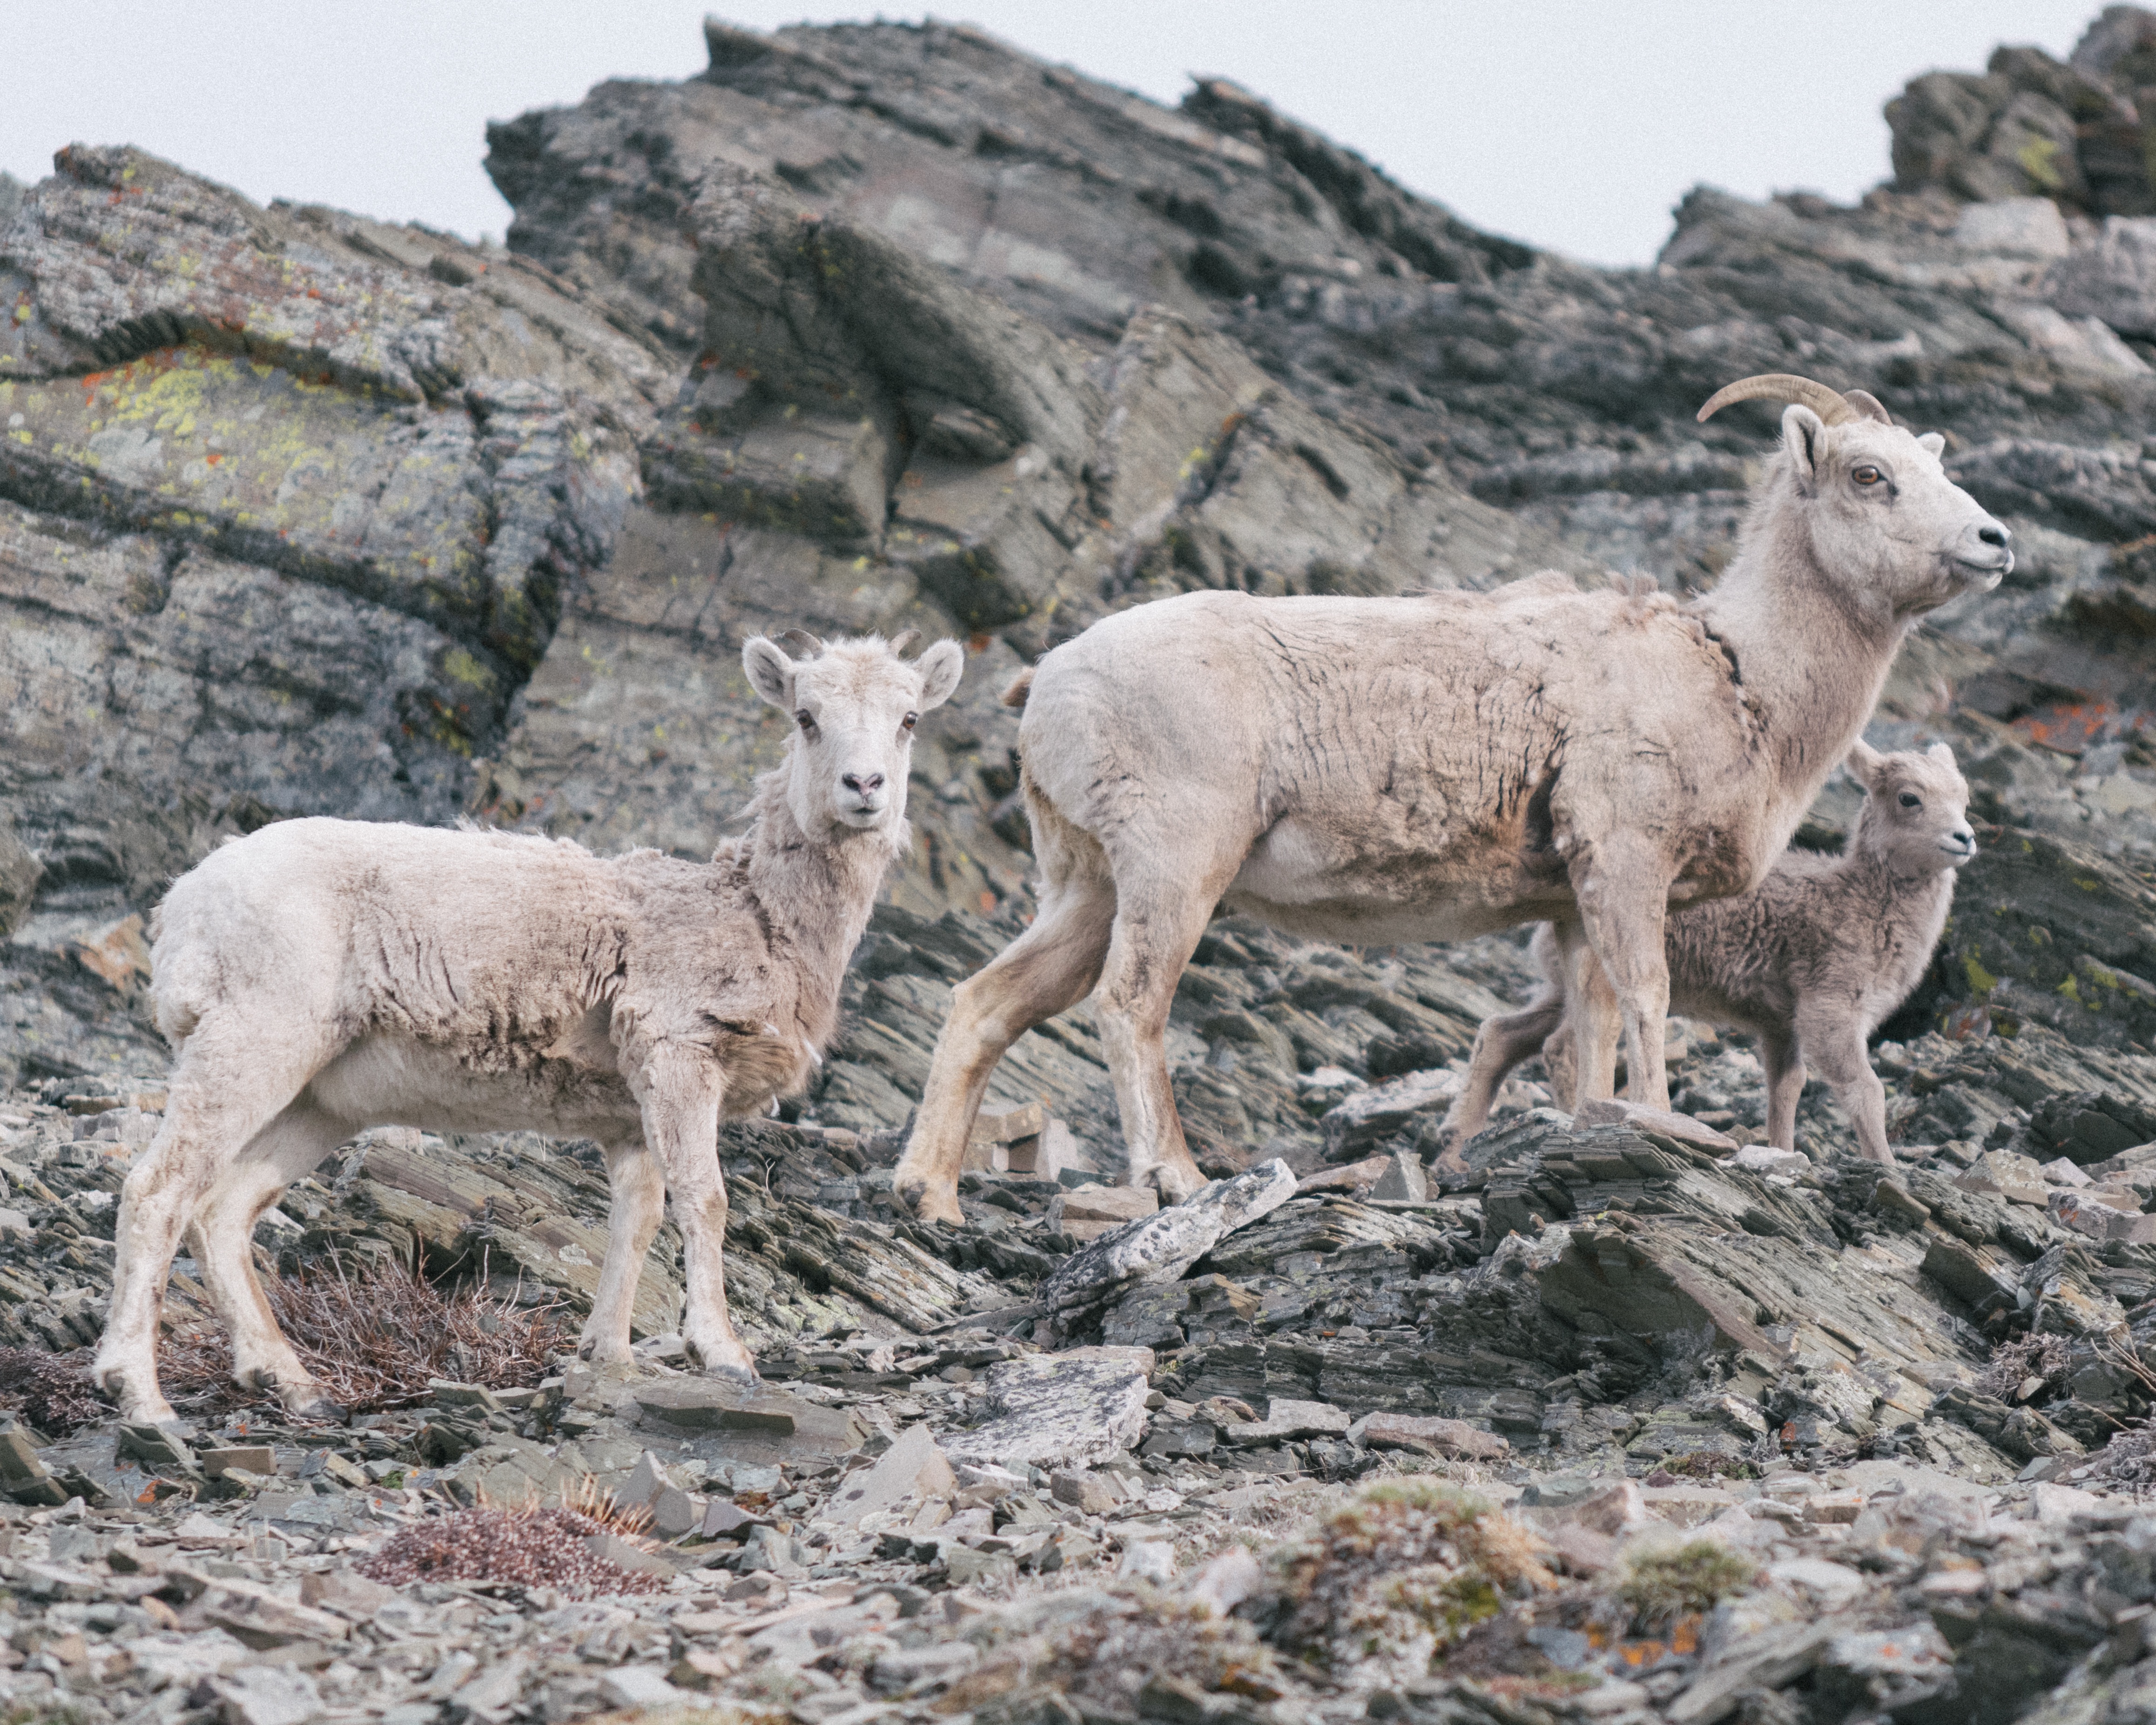
rock, wildlife, goat, sheep, mammal, fauna, mountain goat, animals, vertebrate, sheeps, bighorn, argali